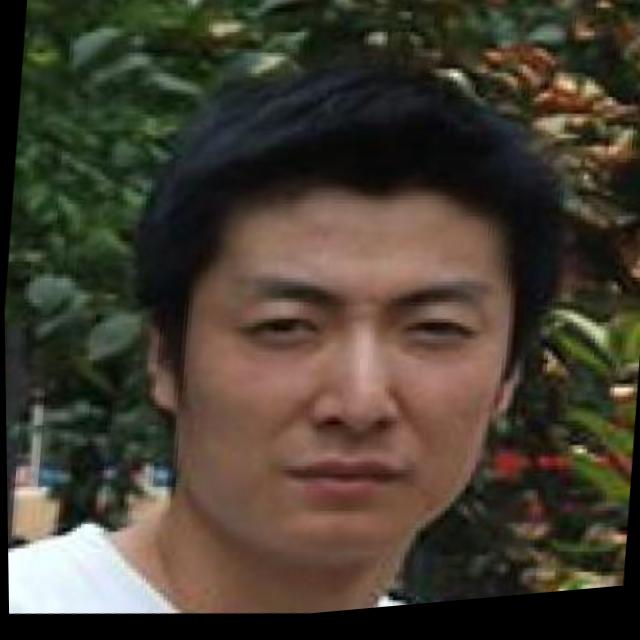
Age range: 21-44